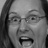
Emotion: surprise